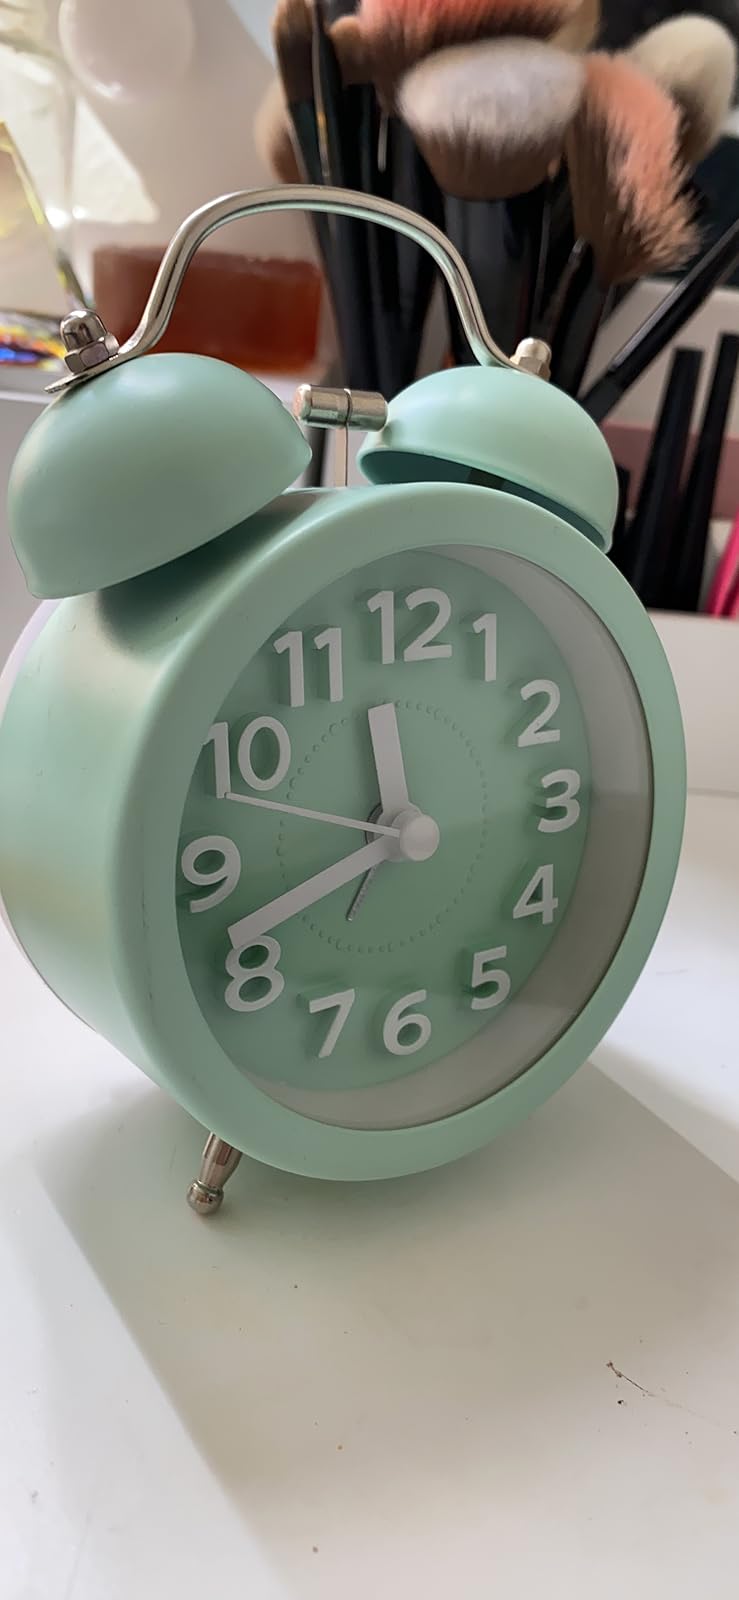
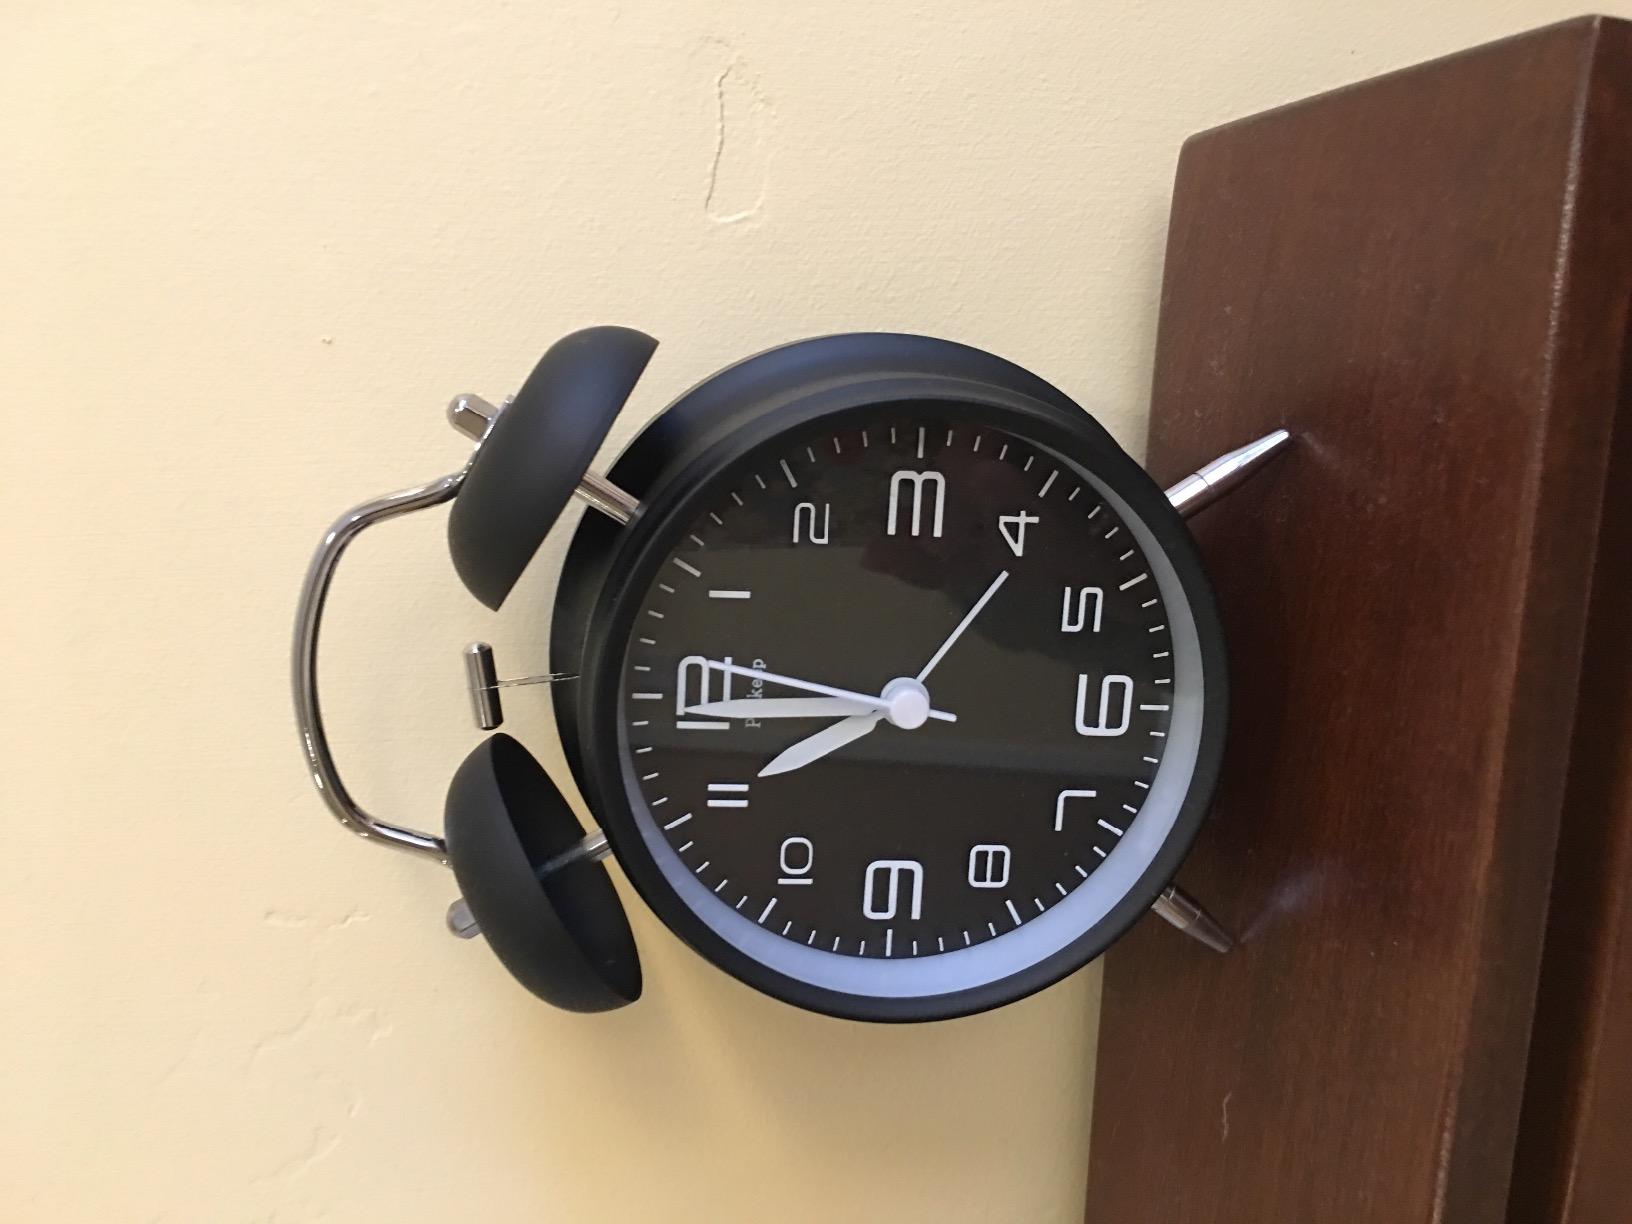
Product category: clock
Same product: no